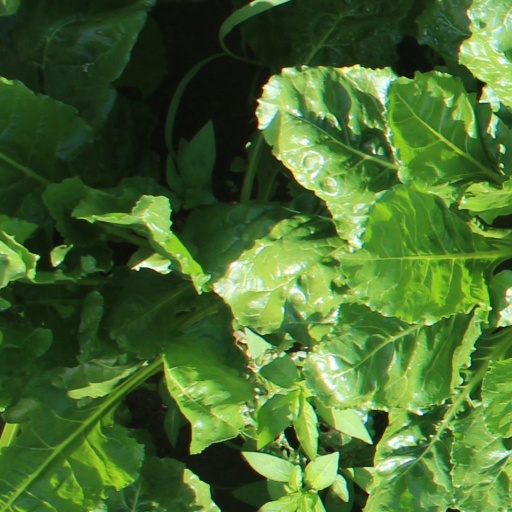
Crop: sugar beet